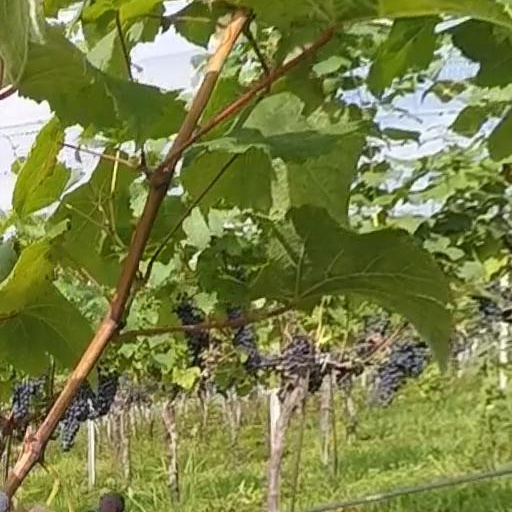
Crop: grape